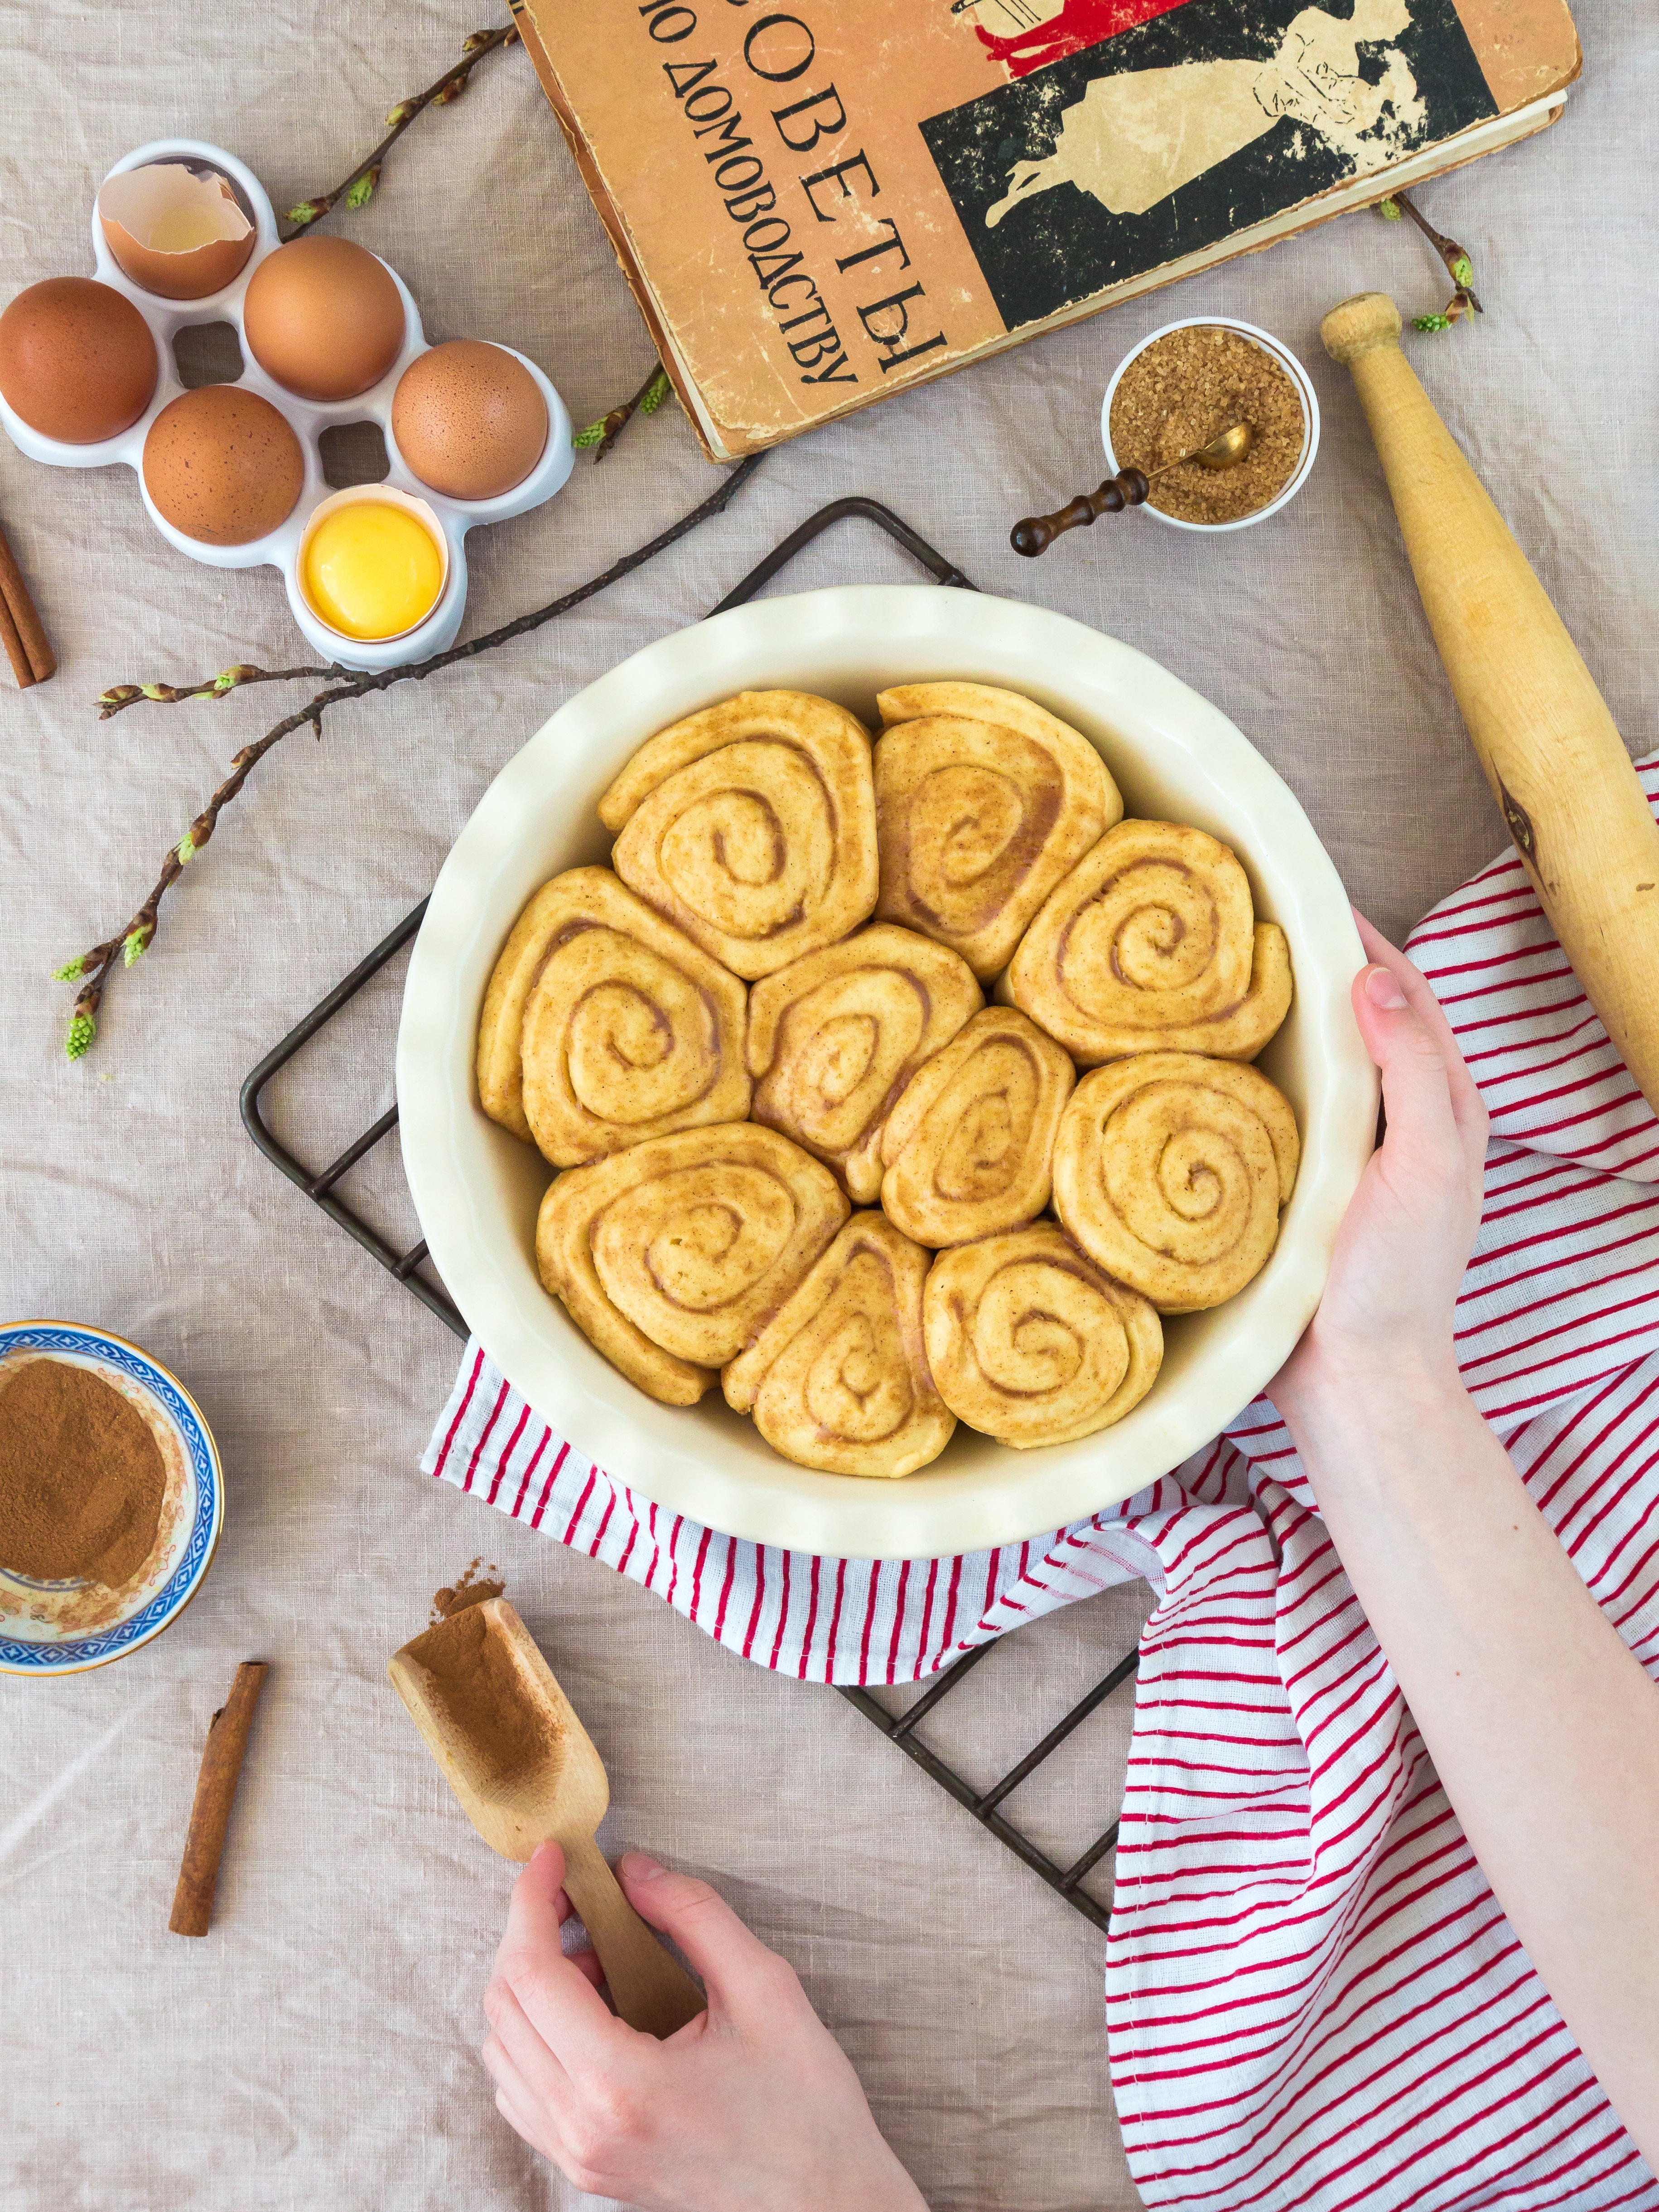
dish, food, cooking, kitchen, recipe, closeup, breakfast, baking, snack, dessert, cuisine, still life, bread, cook, bun, muffin, bake, sweets, nutrition, tasty, vegetarian food, flour, taste, confectionery, baked goods, flavor, buns, cinnamon roll, finger food, confectioner, cooking food, the dough, cinnamon bun, american food